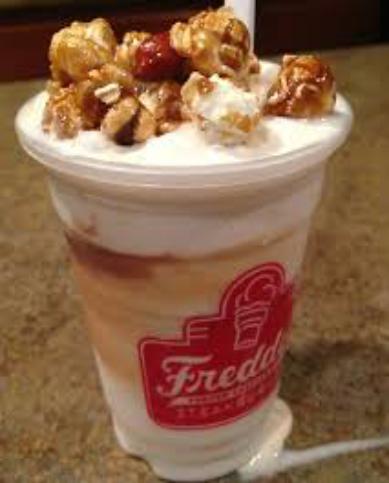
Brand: Freddy's Frozen Custard & Steakburgers
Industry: Food